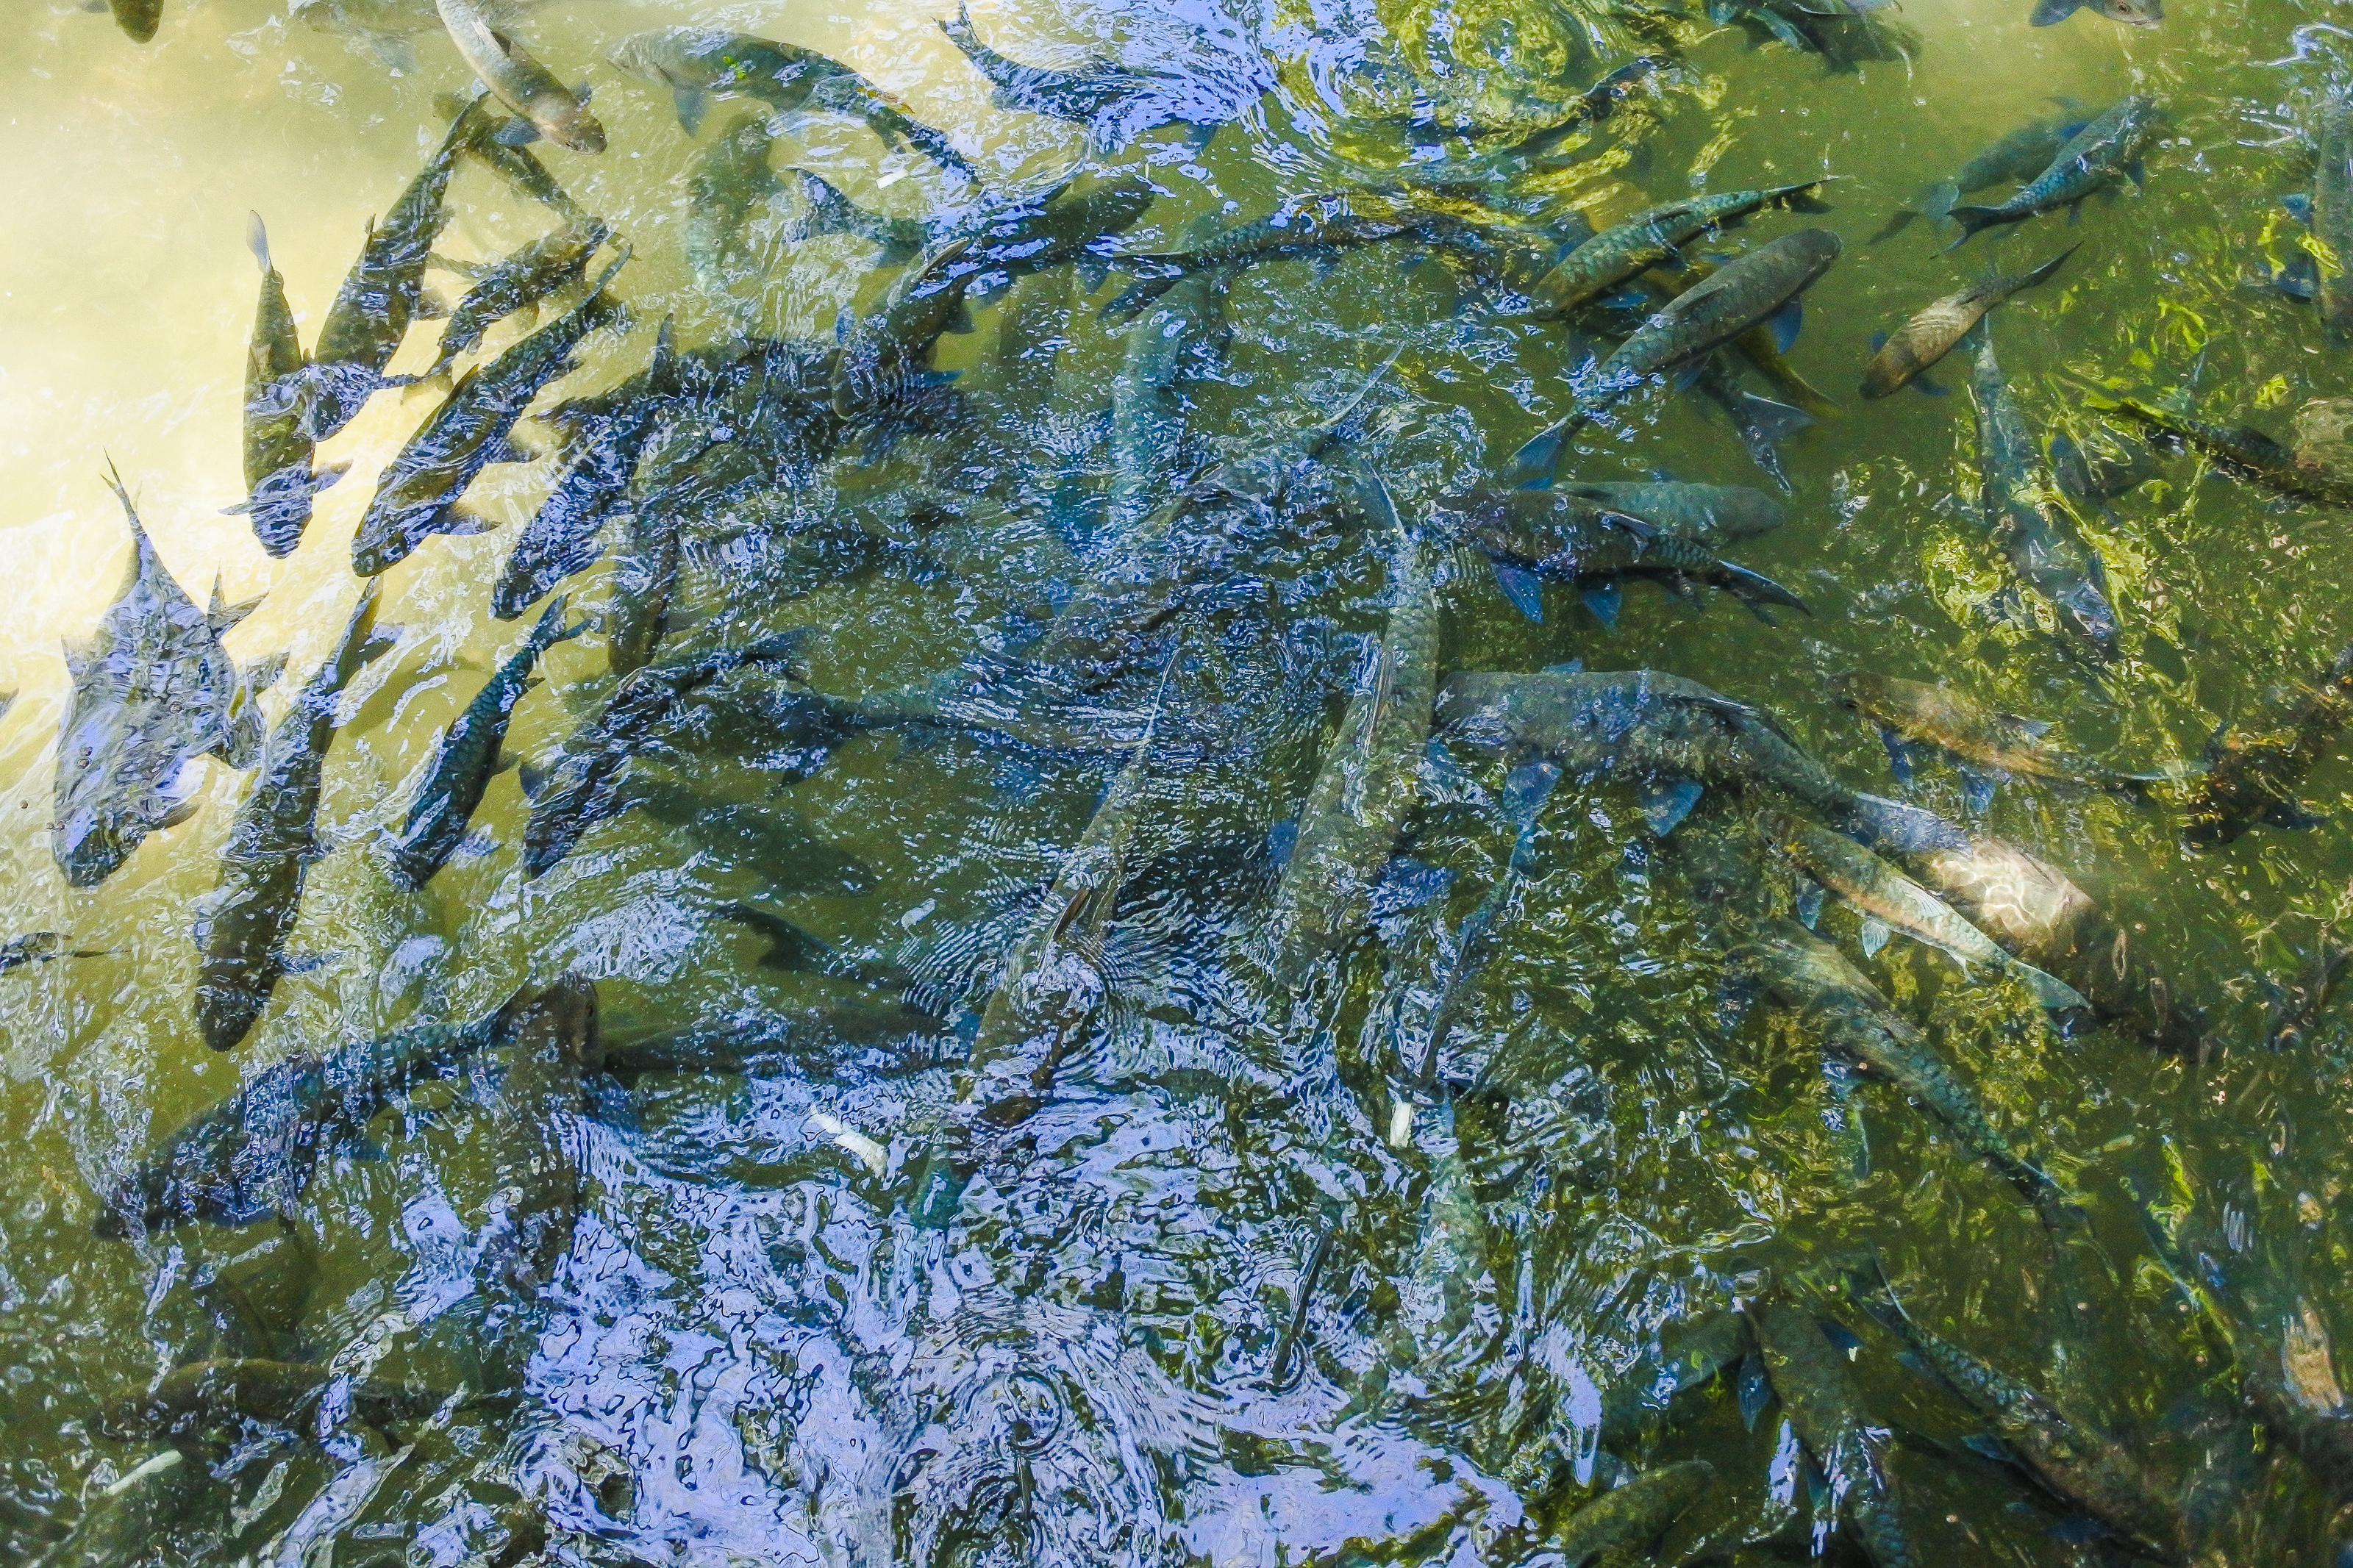
pond, forest, mirror, bright, tourism, scenery, summer, rock, beautiful, swimming, view, thailand, national, wood, sunny, park, wildlife, green, natural, reflection, nature, asia, fishing, tree, many, water, stone, outdoor, environment, blue, light, idyllic, fish, animal, river, fresh, travel, lake, wild, colorful, vegetation, plant, watercourse, woody plant, sunlight, green algae, algae, seaweed